Renovation

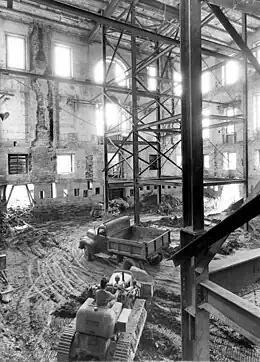
Truman's renovation of the White House, 17 May 1950

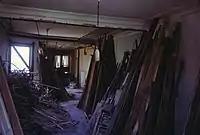
The interior of a Victorian building in Lincoln Park, Chicago in the process of being renovated in June 1971. Note the elements of the edifice scattered and sorted about.

The building renovation process can usually, depending on the extents of the renovation, be broken down into several phases. The phases are as follow.